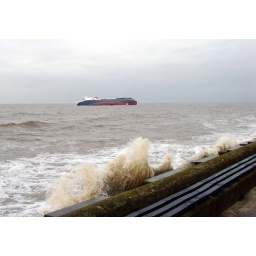
The Riverdance stuck in the sand off the coast of Blackpool. The sea is still rough here.